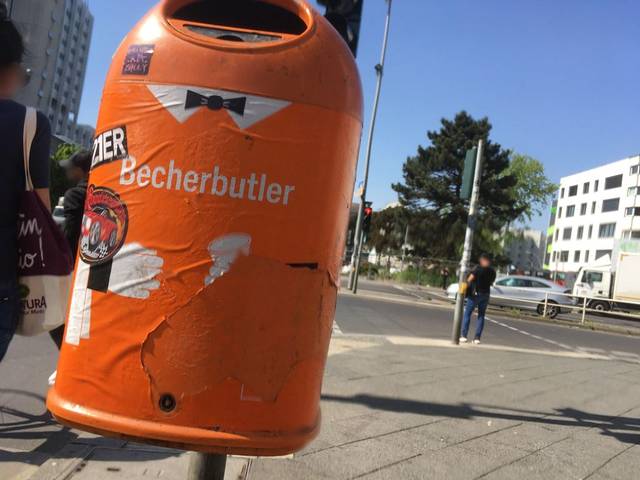
Region: Germany
Coordinates: 52.54, 13.371